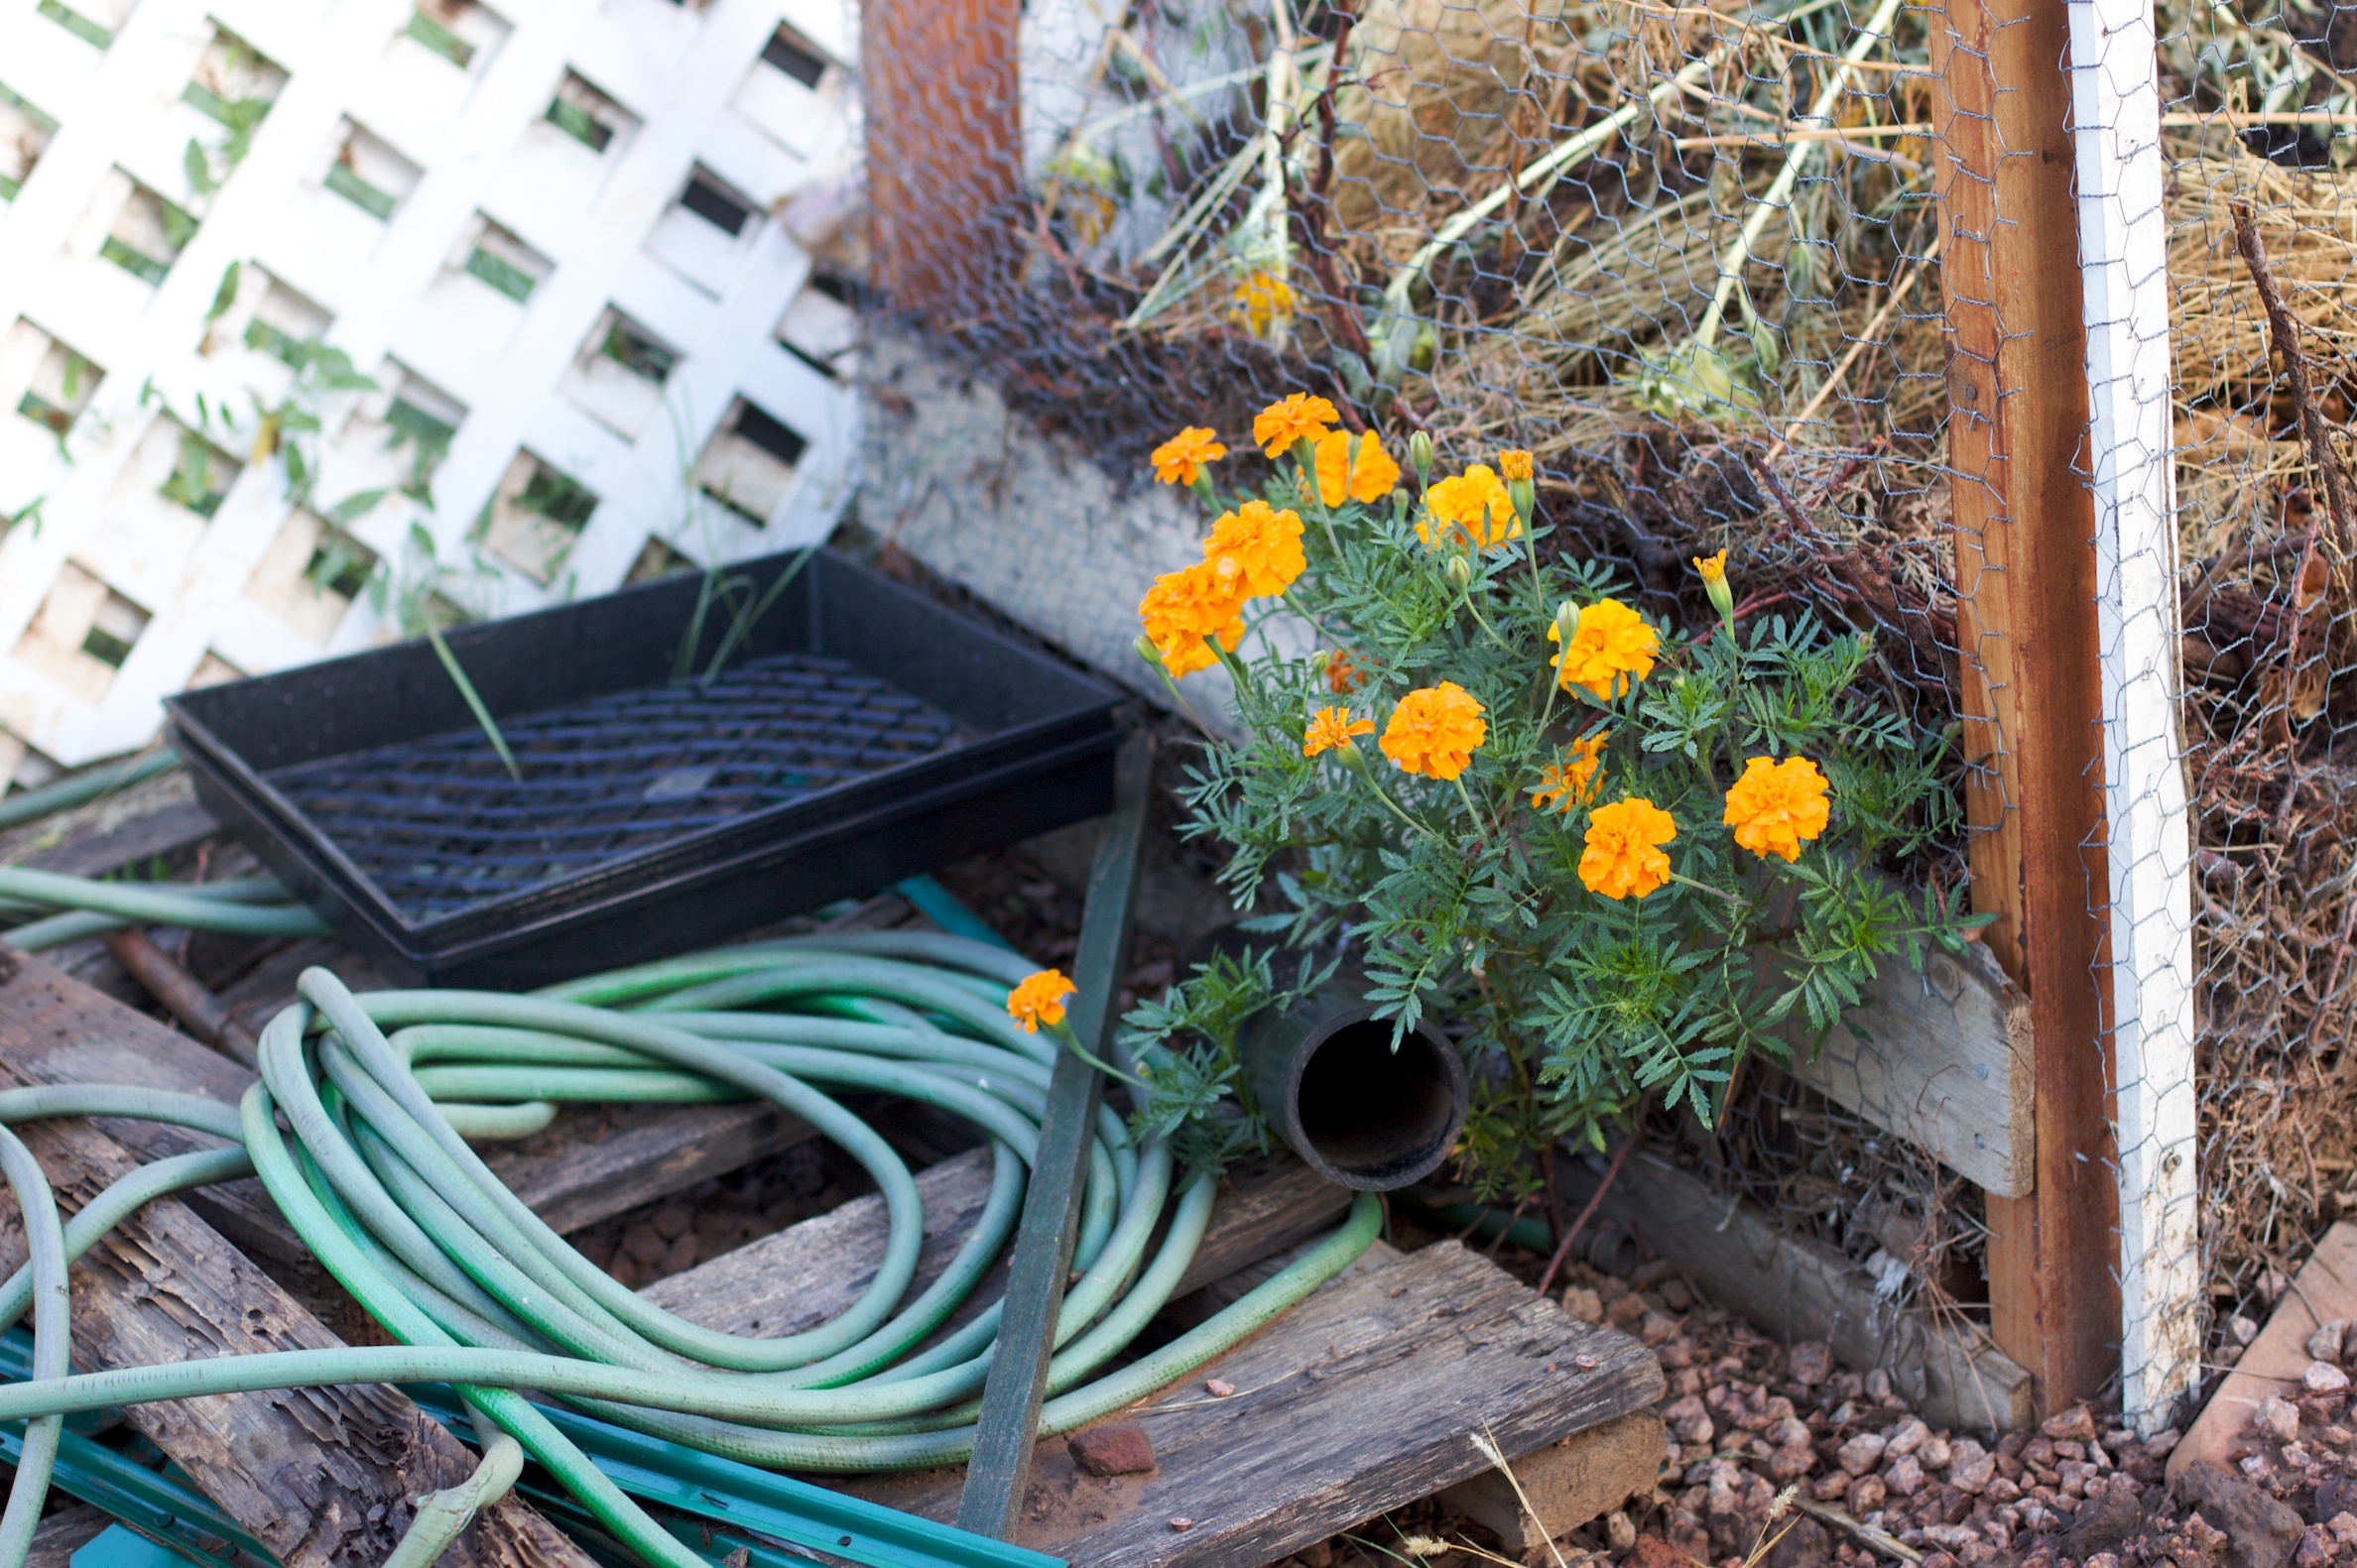
plant, flower, backyard, garden, flora, yard, floristry, floral design, flower arranging